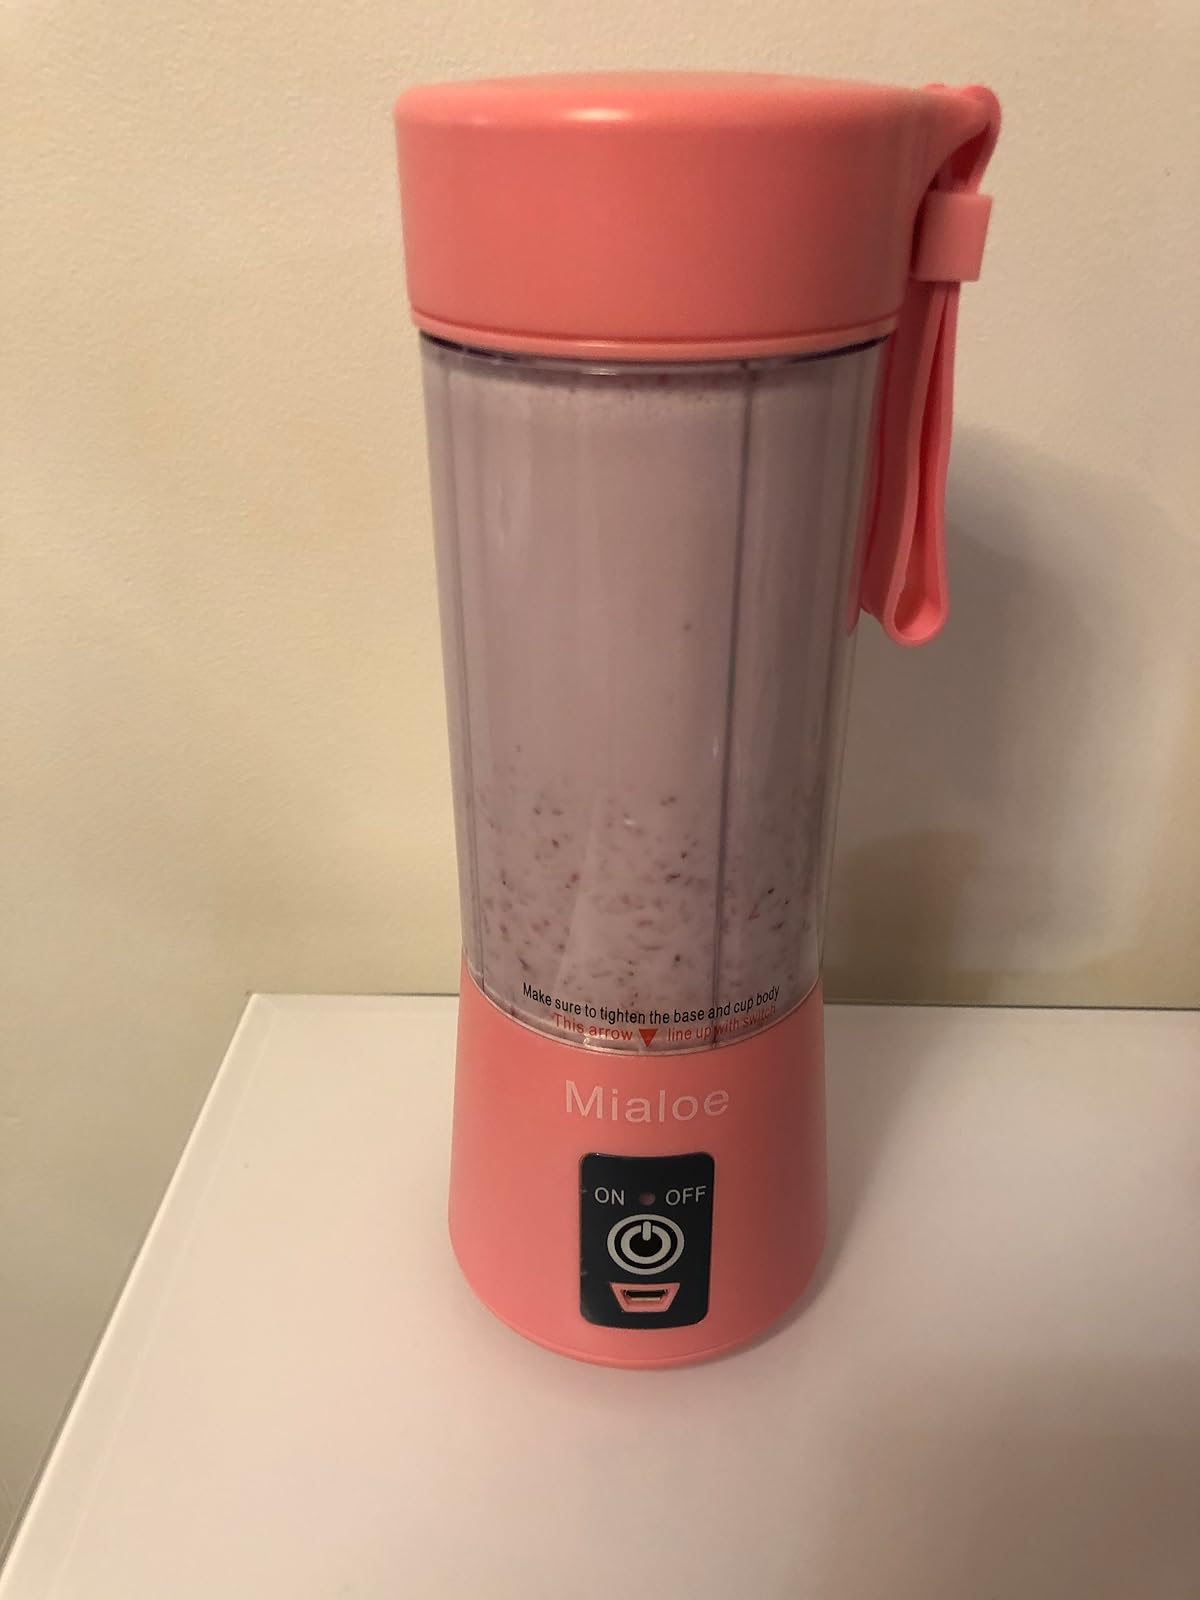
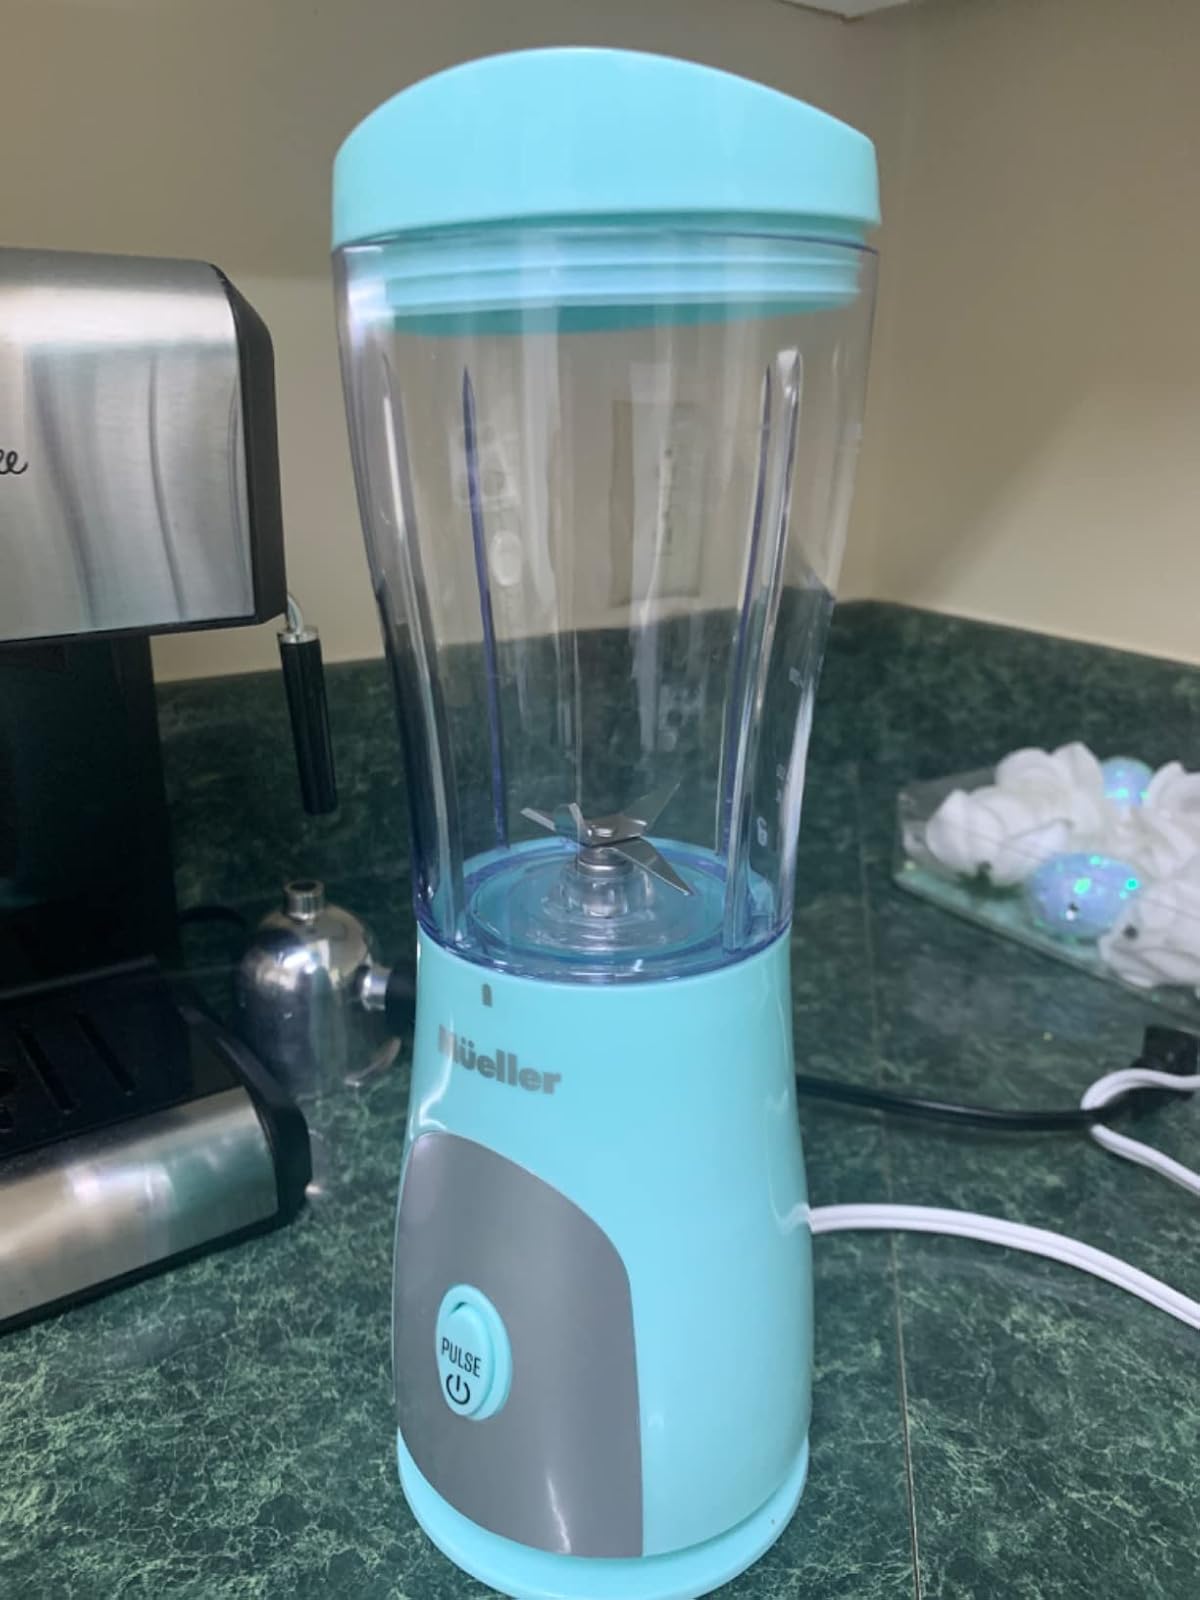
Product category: items_blender
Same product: no